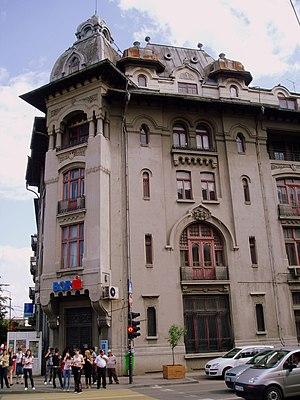
Creditul Prahovei construit par l'architecte Toma T. Socolescu en 1923. Classé monument historique, ce bâtiment est situé rue Tache Ionescu, nr. 1, Ploieşti, Judeţul Prahova, Roumanie. Nous sommes les descendants et uniques ayant-droits de toute l'oeuvre de Toma T. Socolescu (mort en 1960 à Bucarest).